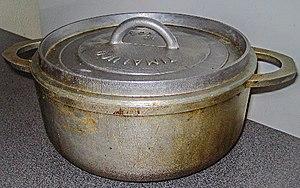
Photo d'une marmite traditionnelle de la Réunion.
Une marmite en fonte est un récipient métallique destiné à la cuisson des aliments, ainsi qu'au chauffage de l'eau.